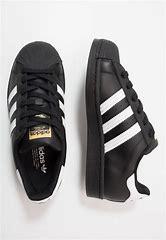
Brand: Adidas
Model: Superstar